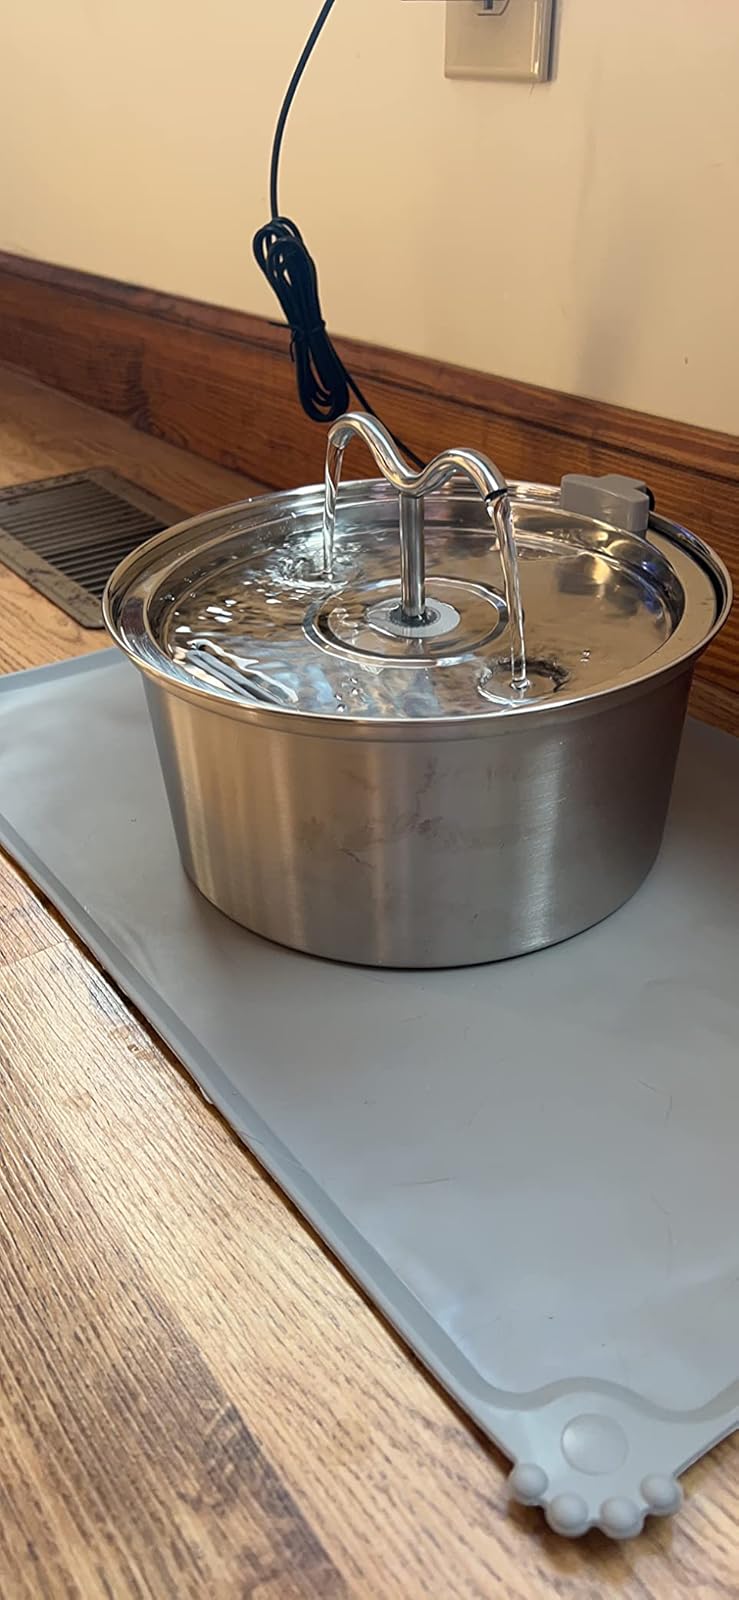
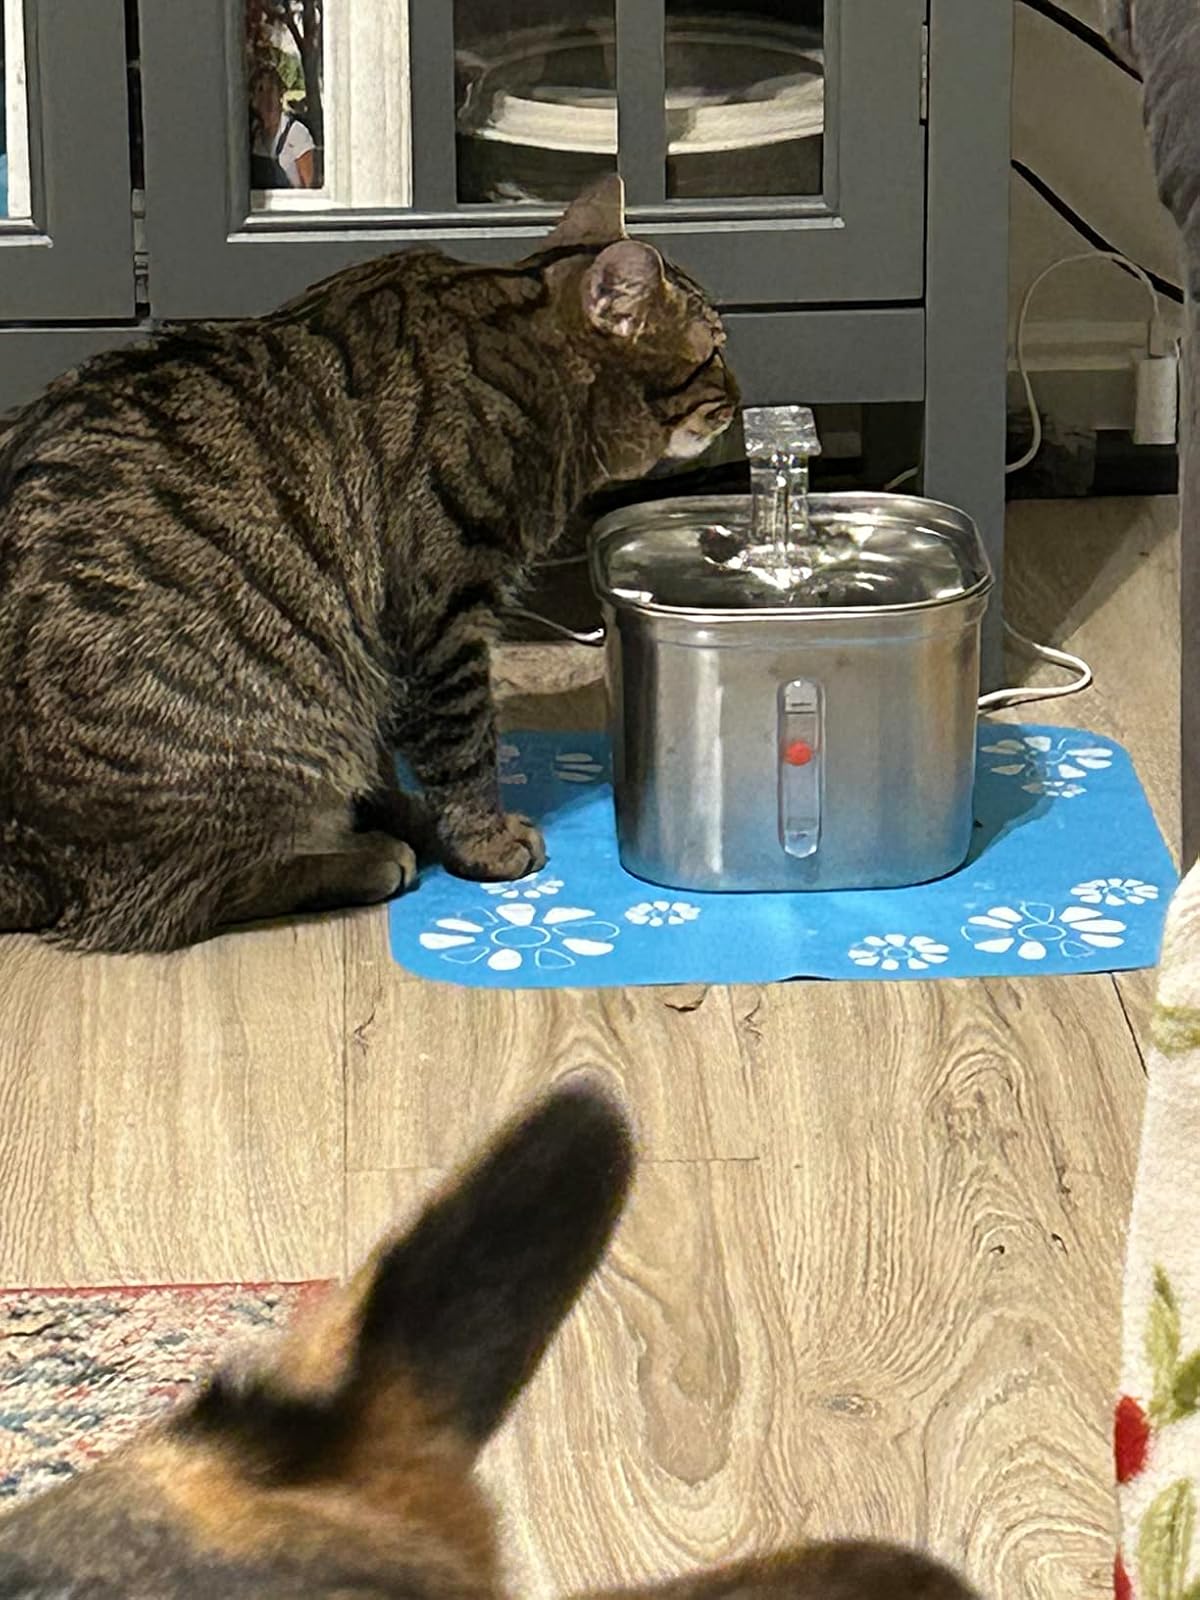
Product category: items_bowl
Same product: no